Seawind Ocean Technology

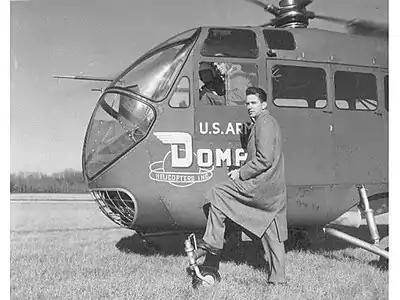

Doman Helicopters, Inc operated for 25 years by applying its engineering concepts and manufacturing capabilities to a number of applications beyond helicopters. Pilots that have flown Doman's helicopters note the exceptional hovering stability, significant reduction in vibrations, and the ‘finger-tip control’ with which they could fly the machines.